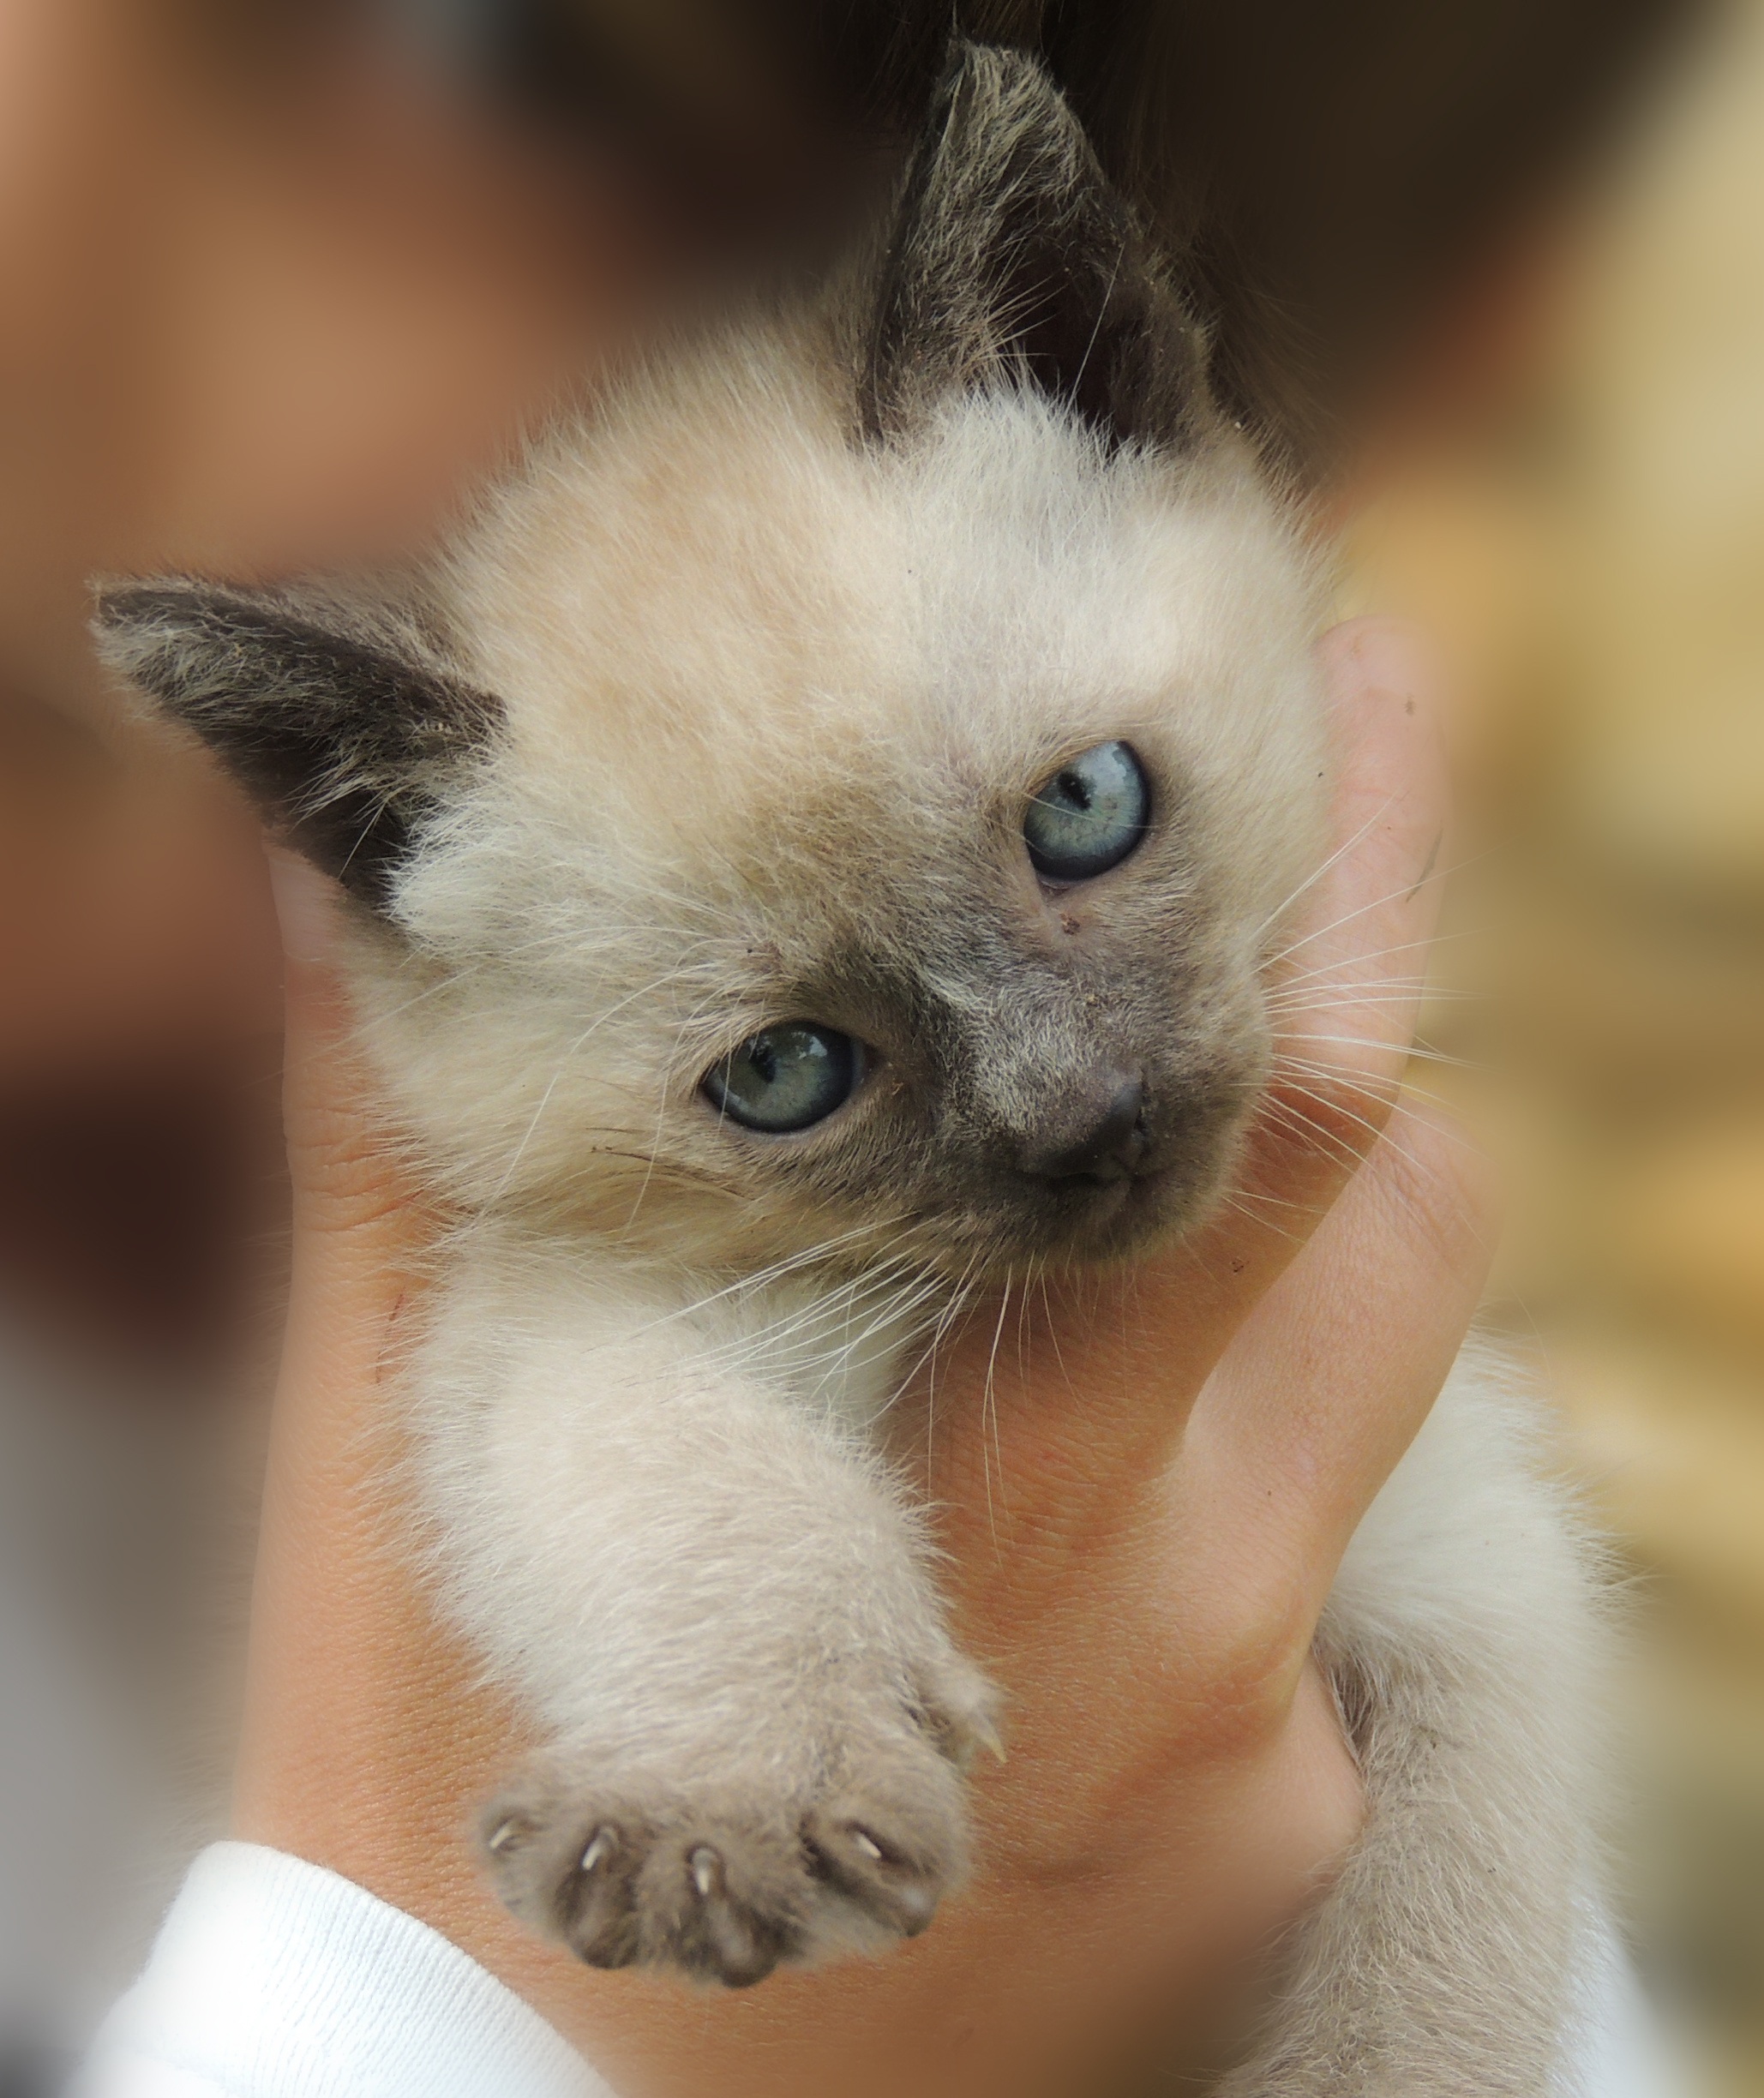
pet, portrait, kitten, cat, mammal, fauna, close up, nose, whiskers, animals, head, look, vertebrate, ragdoll, thai, siamese, burmese, balinese, small to medium sized cats, cat like mammal, carnivoran, tonkinese, birman